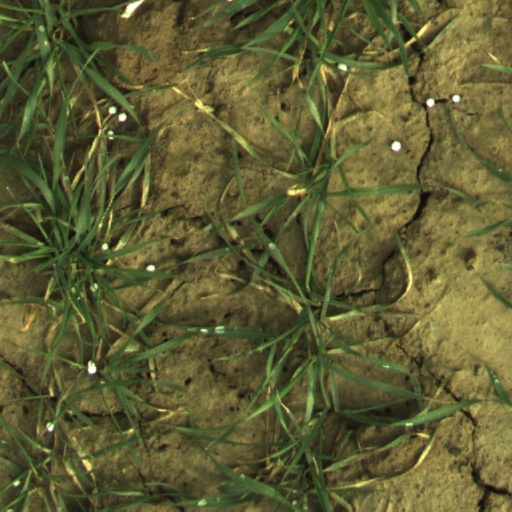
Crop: wheat